National Rugby League

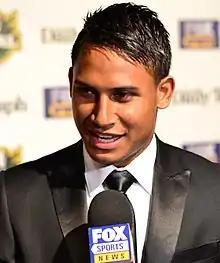
Ben Barba at the Dally M awards

The 2013 season saw the resurgence of foundation clubs the Sydney Roosters and the South Sydney Rabbitohs with both clubs finishing first and second place respectively. The NRL was also left with a black eye after the Cronulla-Sutherland Sharks were caught using performance-enhancing substances by ASADA dating back to 2011. The 2013 Grand Final was played between the Sydney Roosters and the Manly-Warringah Sea Eagles with the Roosters recording a 26–18 victory.